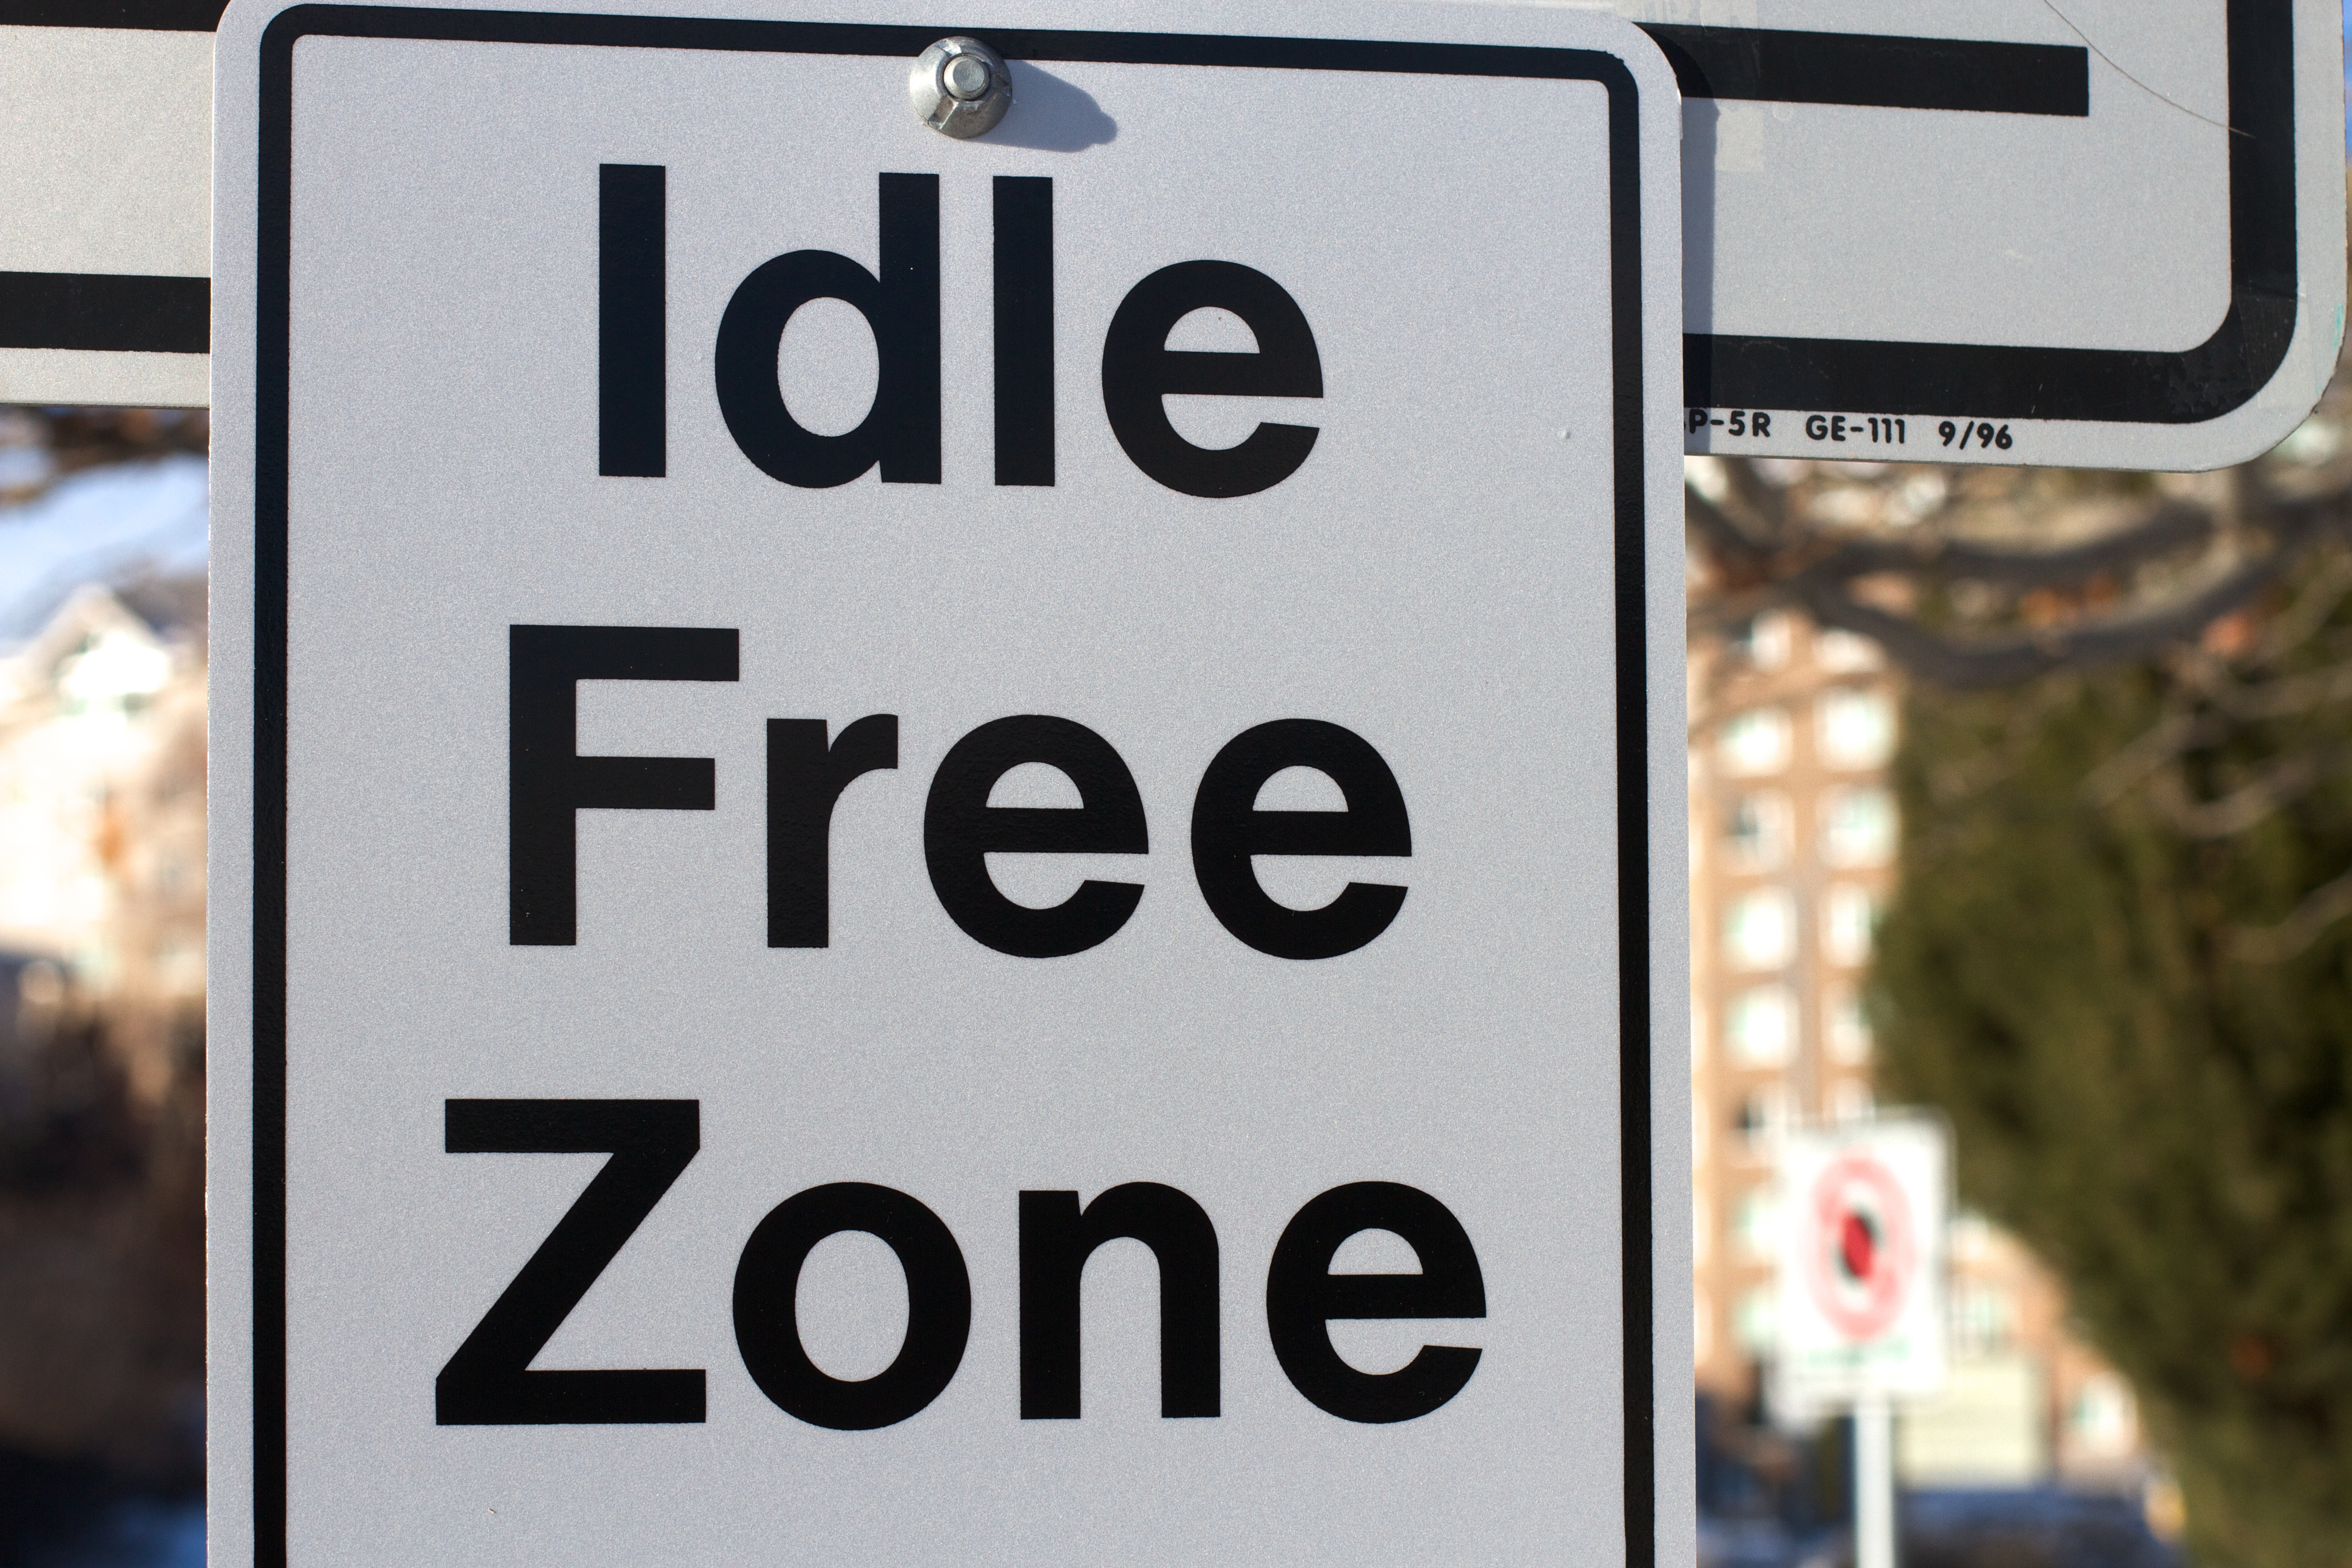
sign, street sign, signage, lane, traffic sign, vehicle registration plate